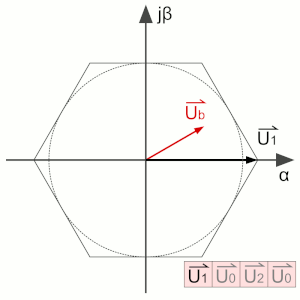
La méthode du vecteur spatial est un algorithme utilisé pour réaliser la Modulation de largeur d'impulsion. Elle sert dans les onduleurs à produire la tension alternative sinusoïdale à partir d'une tension continue. Elle est principalement utilisée pour les machines électriques tournantes. L'un des objectifs de la méthode est d'obtenir un bon compromis entre la réduction le contenu harmonique de la tension produite et la réduction des pertes par commutations. Elle est intimement liée à la transformation de Clarke.